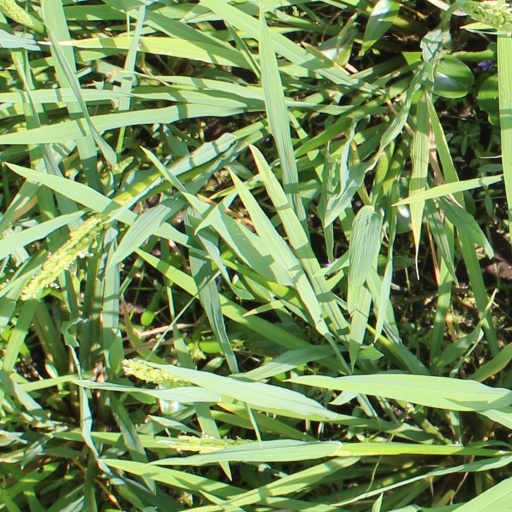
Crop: rice